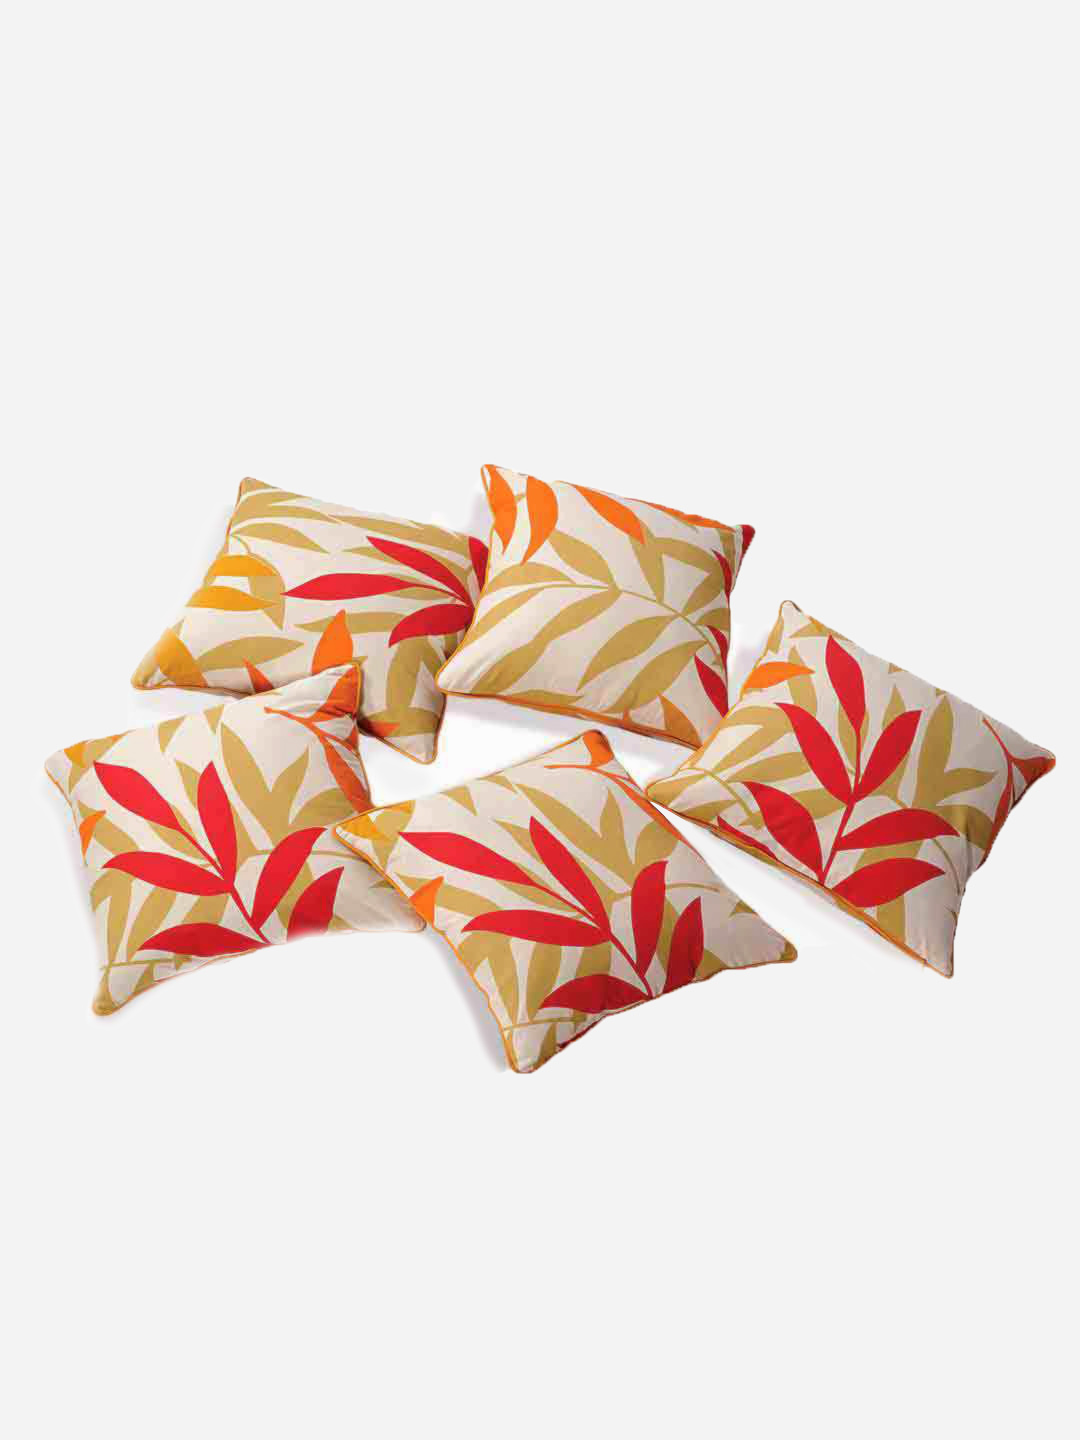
Swayam Unisex Yellow and Orange Cushion Covers (Set of 2)
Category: Home / Home Furnishing / Cushion Covers
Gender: Unisex
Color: Yellow
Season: Fall 2012
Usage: Home